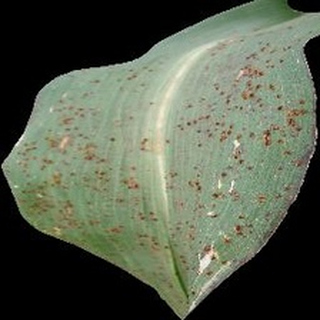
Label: corn_common_rust